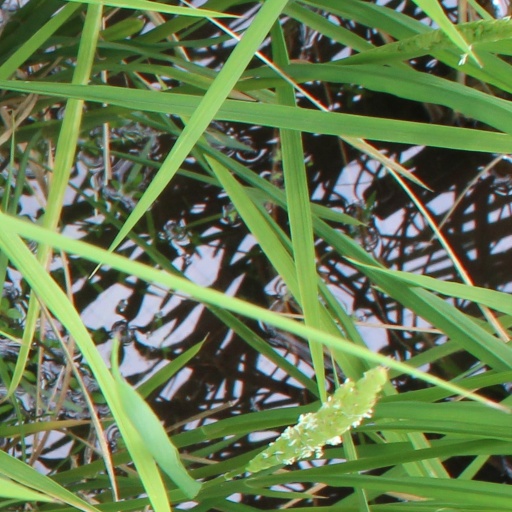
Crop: rice